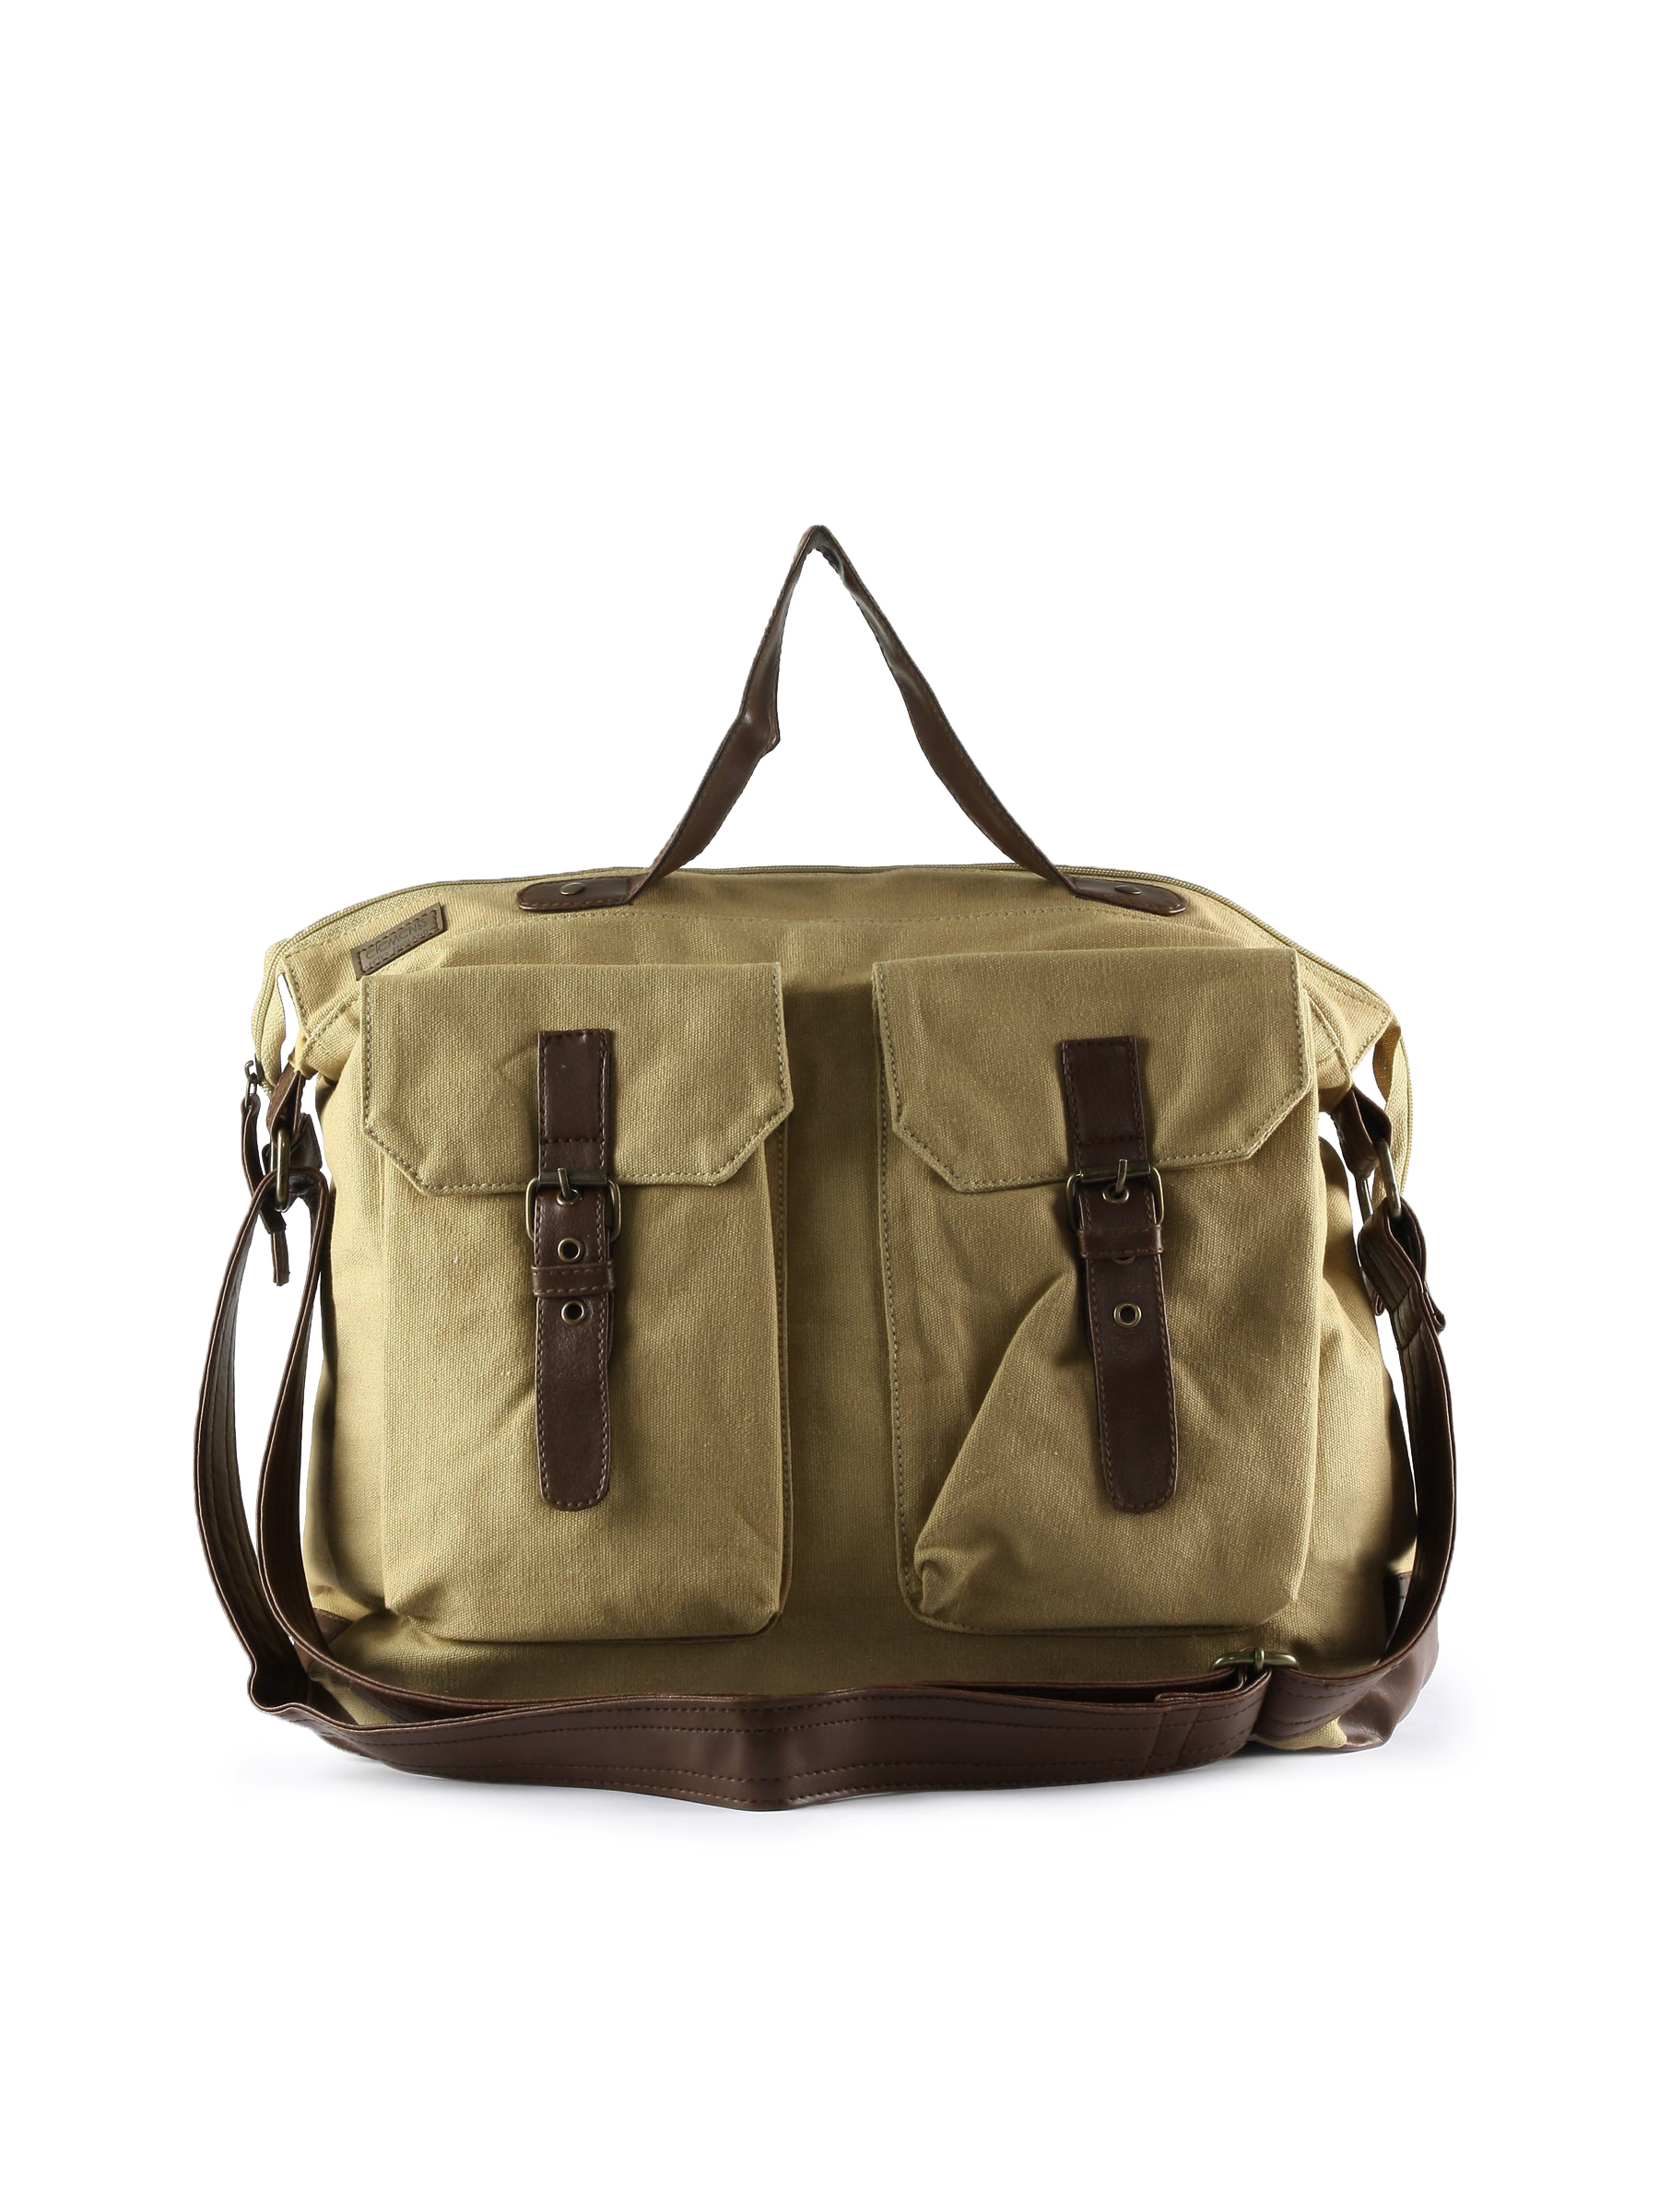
Peter England Unisex Casual Khakhi Bag
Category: Accessories / Bags / Handbags
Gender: Unisex
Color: Khaki
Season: Summer 2010
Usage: Casual